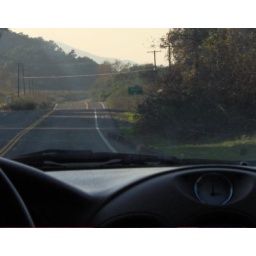
A road in Camp Pendleton. See the Range sign ahead.